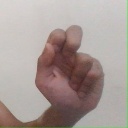
अक्षर: ढ